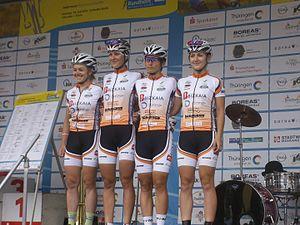
Bizkaia-Durango est une équipe cycliste féminine espagnole créée en 2003, devenue professionnelle en 2004. Elle compte à ses débuts Joane Somarriba comme leader. La Suédoise Emma Johansson et l'Australienne Shara Gillow y ont notamment fait leurs débuts professionnels. L'équipe est dirigée par Juan Maria Balier et Jon A. Elorriaga depuis sa création jusqu'en 2013. Depuis lors, ce dernier et Agurtzane Elorriaga la gère. Denis Gonzalez est directeur sportif adjoint depuis 2007.